Mae Hotely

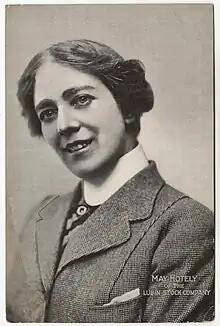
Mae Hotely, ca. 1915

Mae Hotely (October 7, 1872 – April 6, 1954) was an American silent film actress. She was in Lubin comedy films. She appeared in more than 80 films between 1911 and 1929. Born in Maryland as Maye Shearor, in August 1902 she married the film director Arthur Hotaling, creating her stage name as a play on his. She died in Coronado, California.